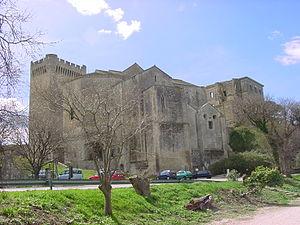
Au début du Moyen Âge, Arles, profitant de l'affaiblissement du pouvoir comtal et du pouvoir de ses chevaliers urbains, essaye de s'émanciper d'abord par le consulat en 1130 puis par la République d'Arles à partir de la fin du XIIᵉ siècle. La ville avec la Provence, passe toutefois en 1251 sous la domination complète de la première dynastie Angevine et la cité, bien qu'ayant réalisé son unité, perd de son importance politique. En revanche Arles et son territoire se développent par l'agriculture, l'élevage et le commerce et accueillent dès le milieu du XIIᵉ siècle les ordres religieux militaires, notamment les templiers, puis les cisterciens. Au siècle suivant, ils seront suivis par les ordres mendiants. À la fin du XIIIᵉ siècle, Arles englobe de nouveaux quartiers dans une enceinte agrandie et atteint son optimum démographique du Moyen Âge avec une population d'environ 15 000 habitants avant les crises du Moyen Âge tardif.
Elisabeth « Alexandrine » Brémond, née le 29 octobre 1858 à Tarascon et décédée le 22 juin 1898 au mas de Darboussille à Fontvieille, plus connue sous le nom Brémonde de Tarascon, est une félibresse.